Operation Ochsenkopf

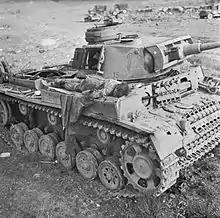

The subsidiary began on the morning of 26 February, to outflank the British in Sedjenane and the high ground opposite Green Hill, with an attack on the hilly coastal strip to the north between the town and Cap Serrat. The area was lightly held by poorly-equipped French troops of the Corps Francs d'Afrique. led the attack with elite troops of the Fallschirmjäger Regiment (motorized) "Barenthin" (Major Rudolf Witzig) and the Italian 10th Bersaglieri Regiment. The Axis forces, with air support from the made good progress across the hills held by the Free French between Cap Serrat, the railway and Sedjenane. The French managed to repulse an Italian attack but were then overrun and many were taken prisoner.